An Ideal Adventure

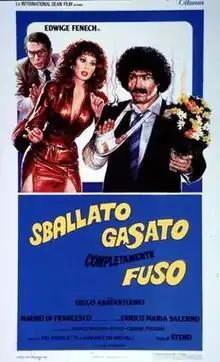

An Ideal Adventure is a 1982 Italian comedy film directed by Steno and starring Edwige Fenech, Diego Abatantuono and Liù Bosisio.